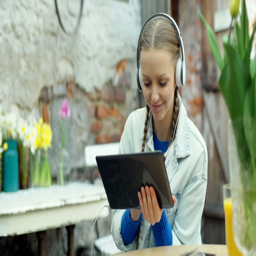
happy girl listening music on headphones and using tablet in the outdoor cafe